Functional endoscopic sinus surgery

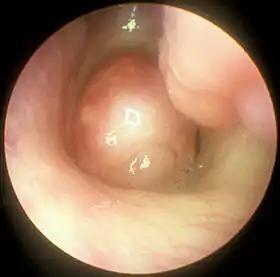
Large nasal polyp (round mass, center), which is commonly treated and removed by FESS

Functional endoscopic sinus surgery (FESS) is a procedure that is used to treat sinusitis and other conditions that affect the sinuses. Sinusitis is an inflammation of the sinuses that can cause symptoms such as congestion, headaches, and difficulty breathing through the nose.